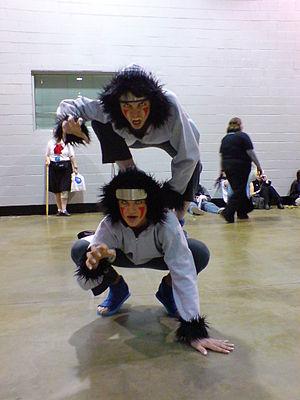
Kiba Inuzuka est un personnage du manga Naruto. Toujours accompagné de son chien Akamaru, il fait partie de l'équipe 8 de Konoha, dirigée par Kurenaï, avec Hinata et Shino.